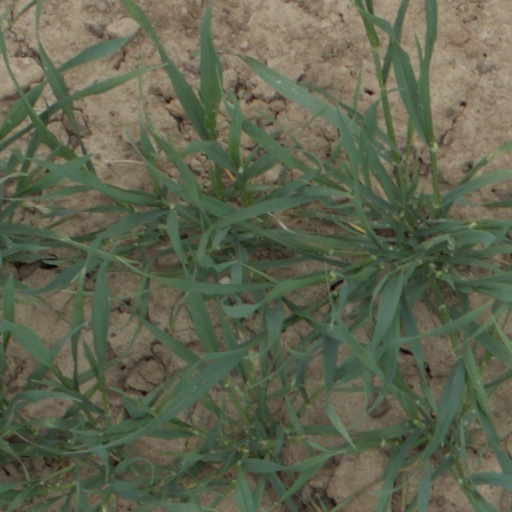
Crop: wheat